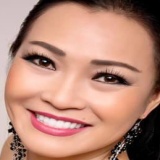
ca sĩ Phương Thanh